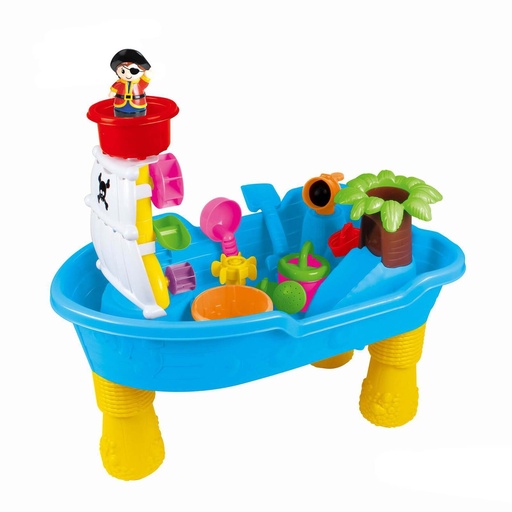
Children's Pirate Theme Ship Sand & Water Table for Creative Play
Give a child a box, and they will build a castle. Just imagine what they could create with a whole pirate ship? This pirate ship-modelled sand and water table includes 20 sand and water play pieces. Watch your kids bring their vessel to life with an exciting choice of pirate flags, boats, buckets, scoopers and sand wheels– pre-packaged and ready to set sail. The interactive pirate cannon, tropical palm tree and captain’s lookout tower complete the look and simulation of a real pirate-action setting. With detachable legs, this sand and water table is prepared for all conditions, whether they prop up their boat and shore up on the porch, or lay down their anchor and play in their backyard terrain. Let your child go full-steam ahead into their imagination with this highly interactive play table. Specifications: Colour: Boat - Blue Legs - Yellow Measurements: 60cm x 28cm x 39cm Weight: 2.3kgs Inclusions: Pirate ship Detachable legs 20 sand and water pieces - including pirate flags, boats, buckets, scoopers, sand wheels, pirate cannon and captain's lookout tower GTIN:9324008019422
Brand: NewDeals
Category: Toys & Games > Outdoor Play Equipment > Sandboxes > Sand Tables